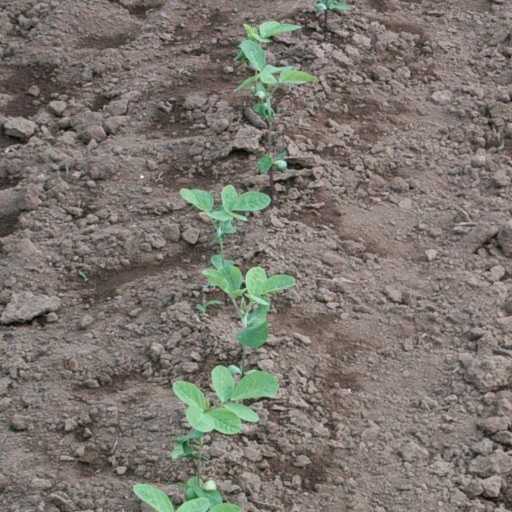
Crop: soybean